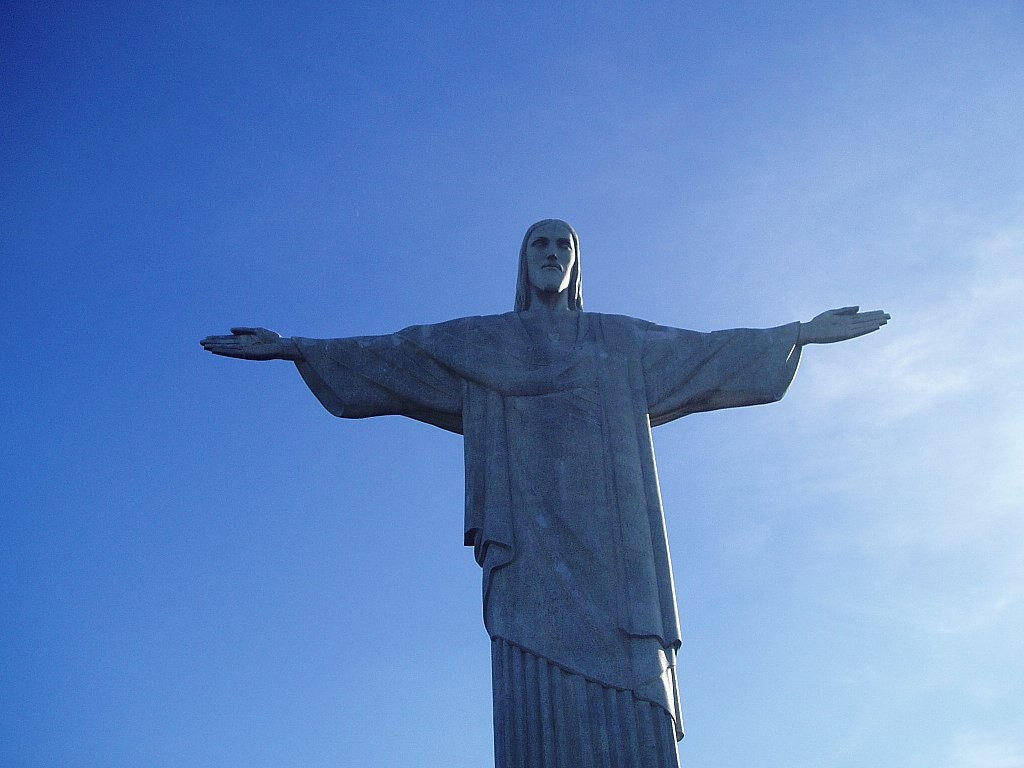
Landmark: Christ the Reedemer